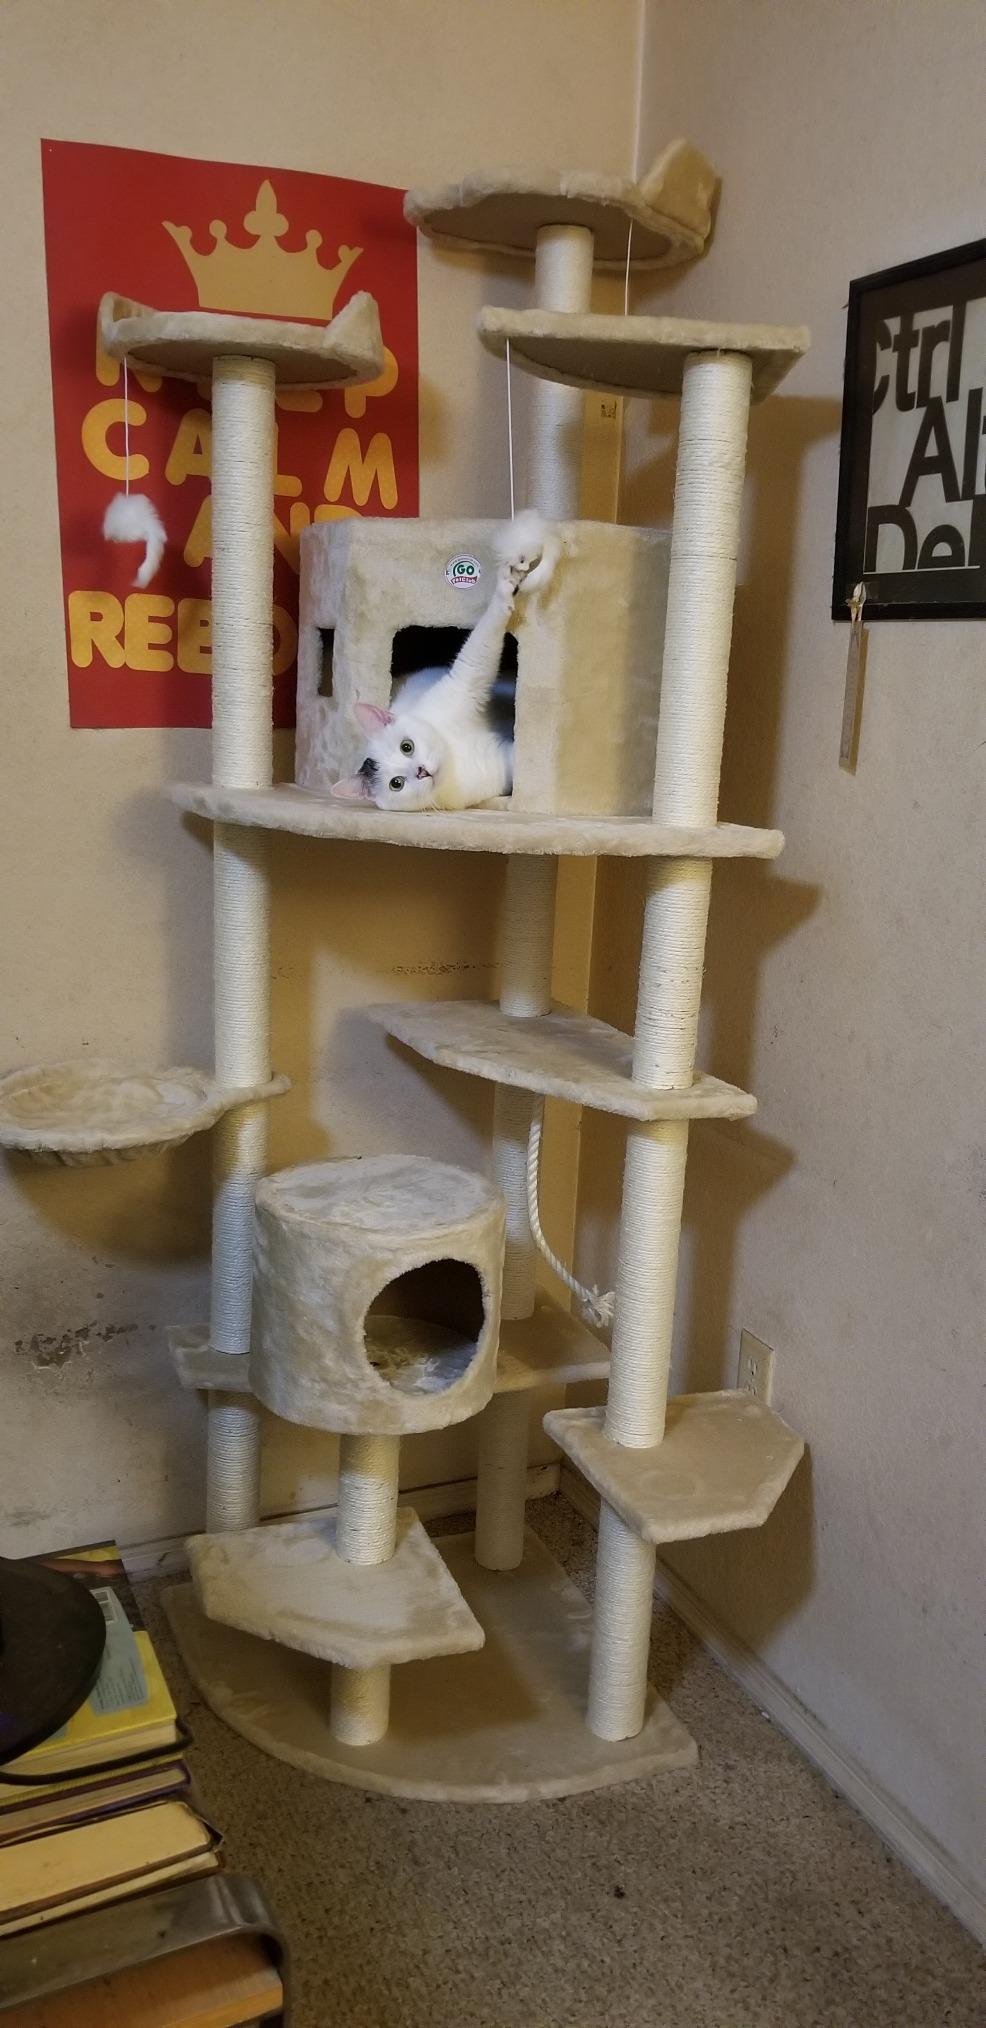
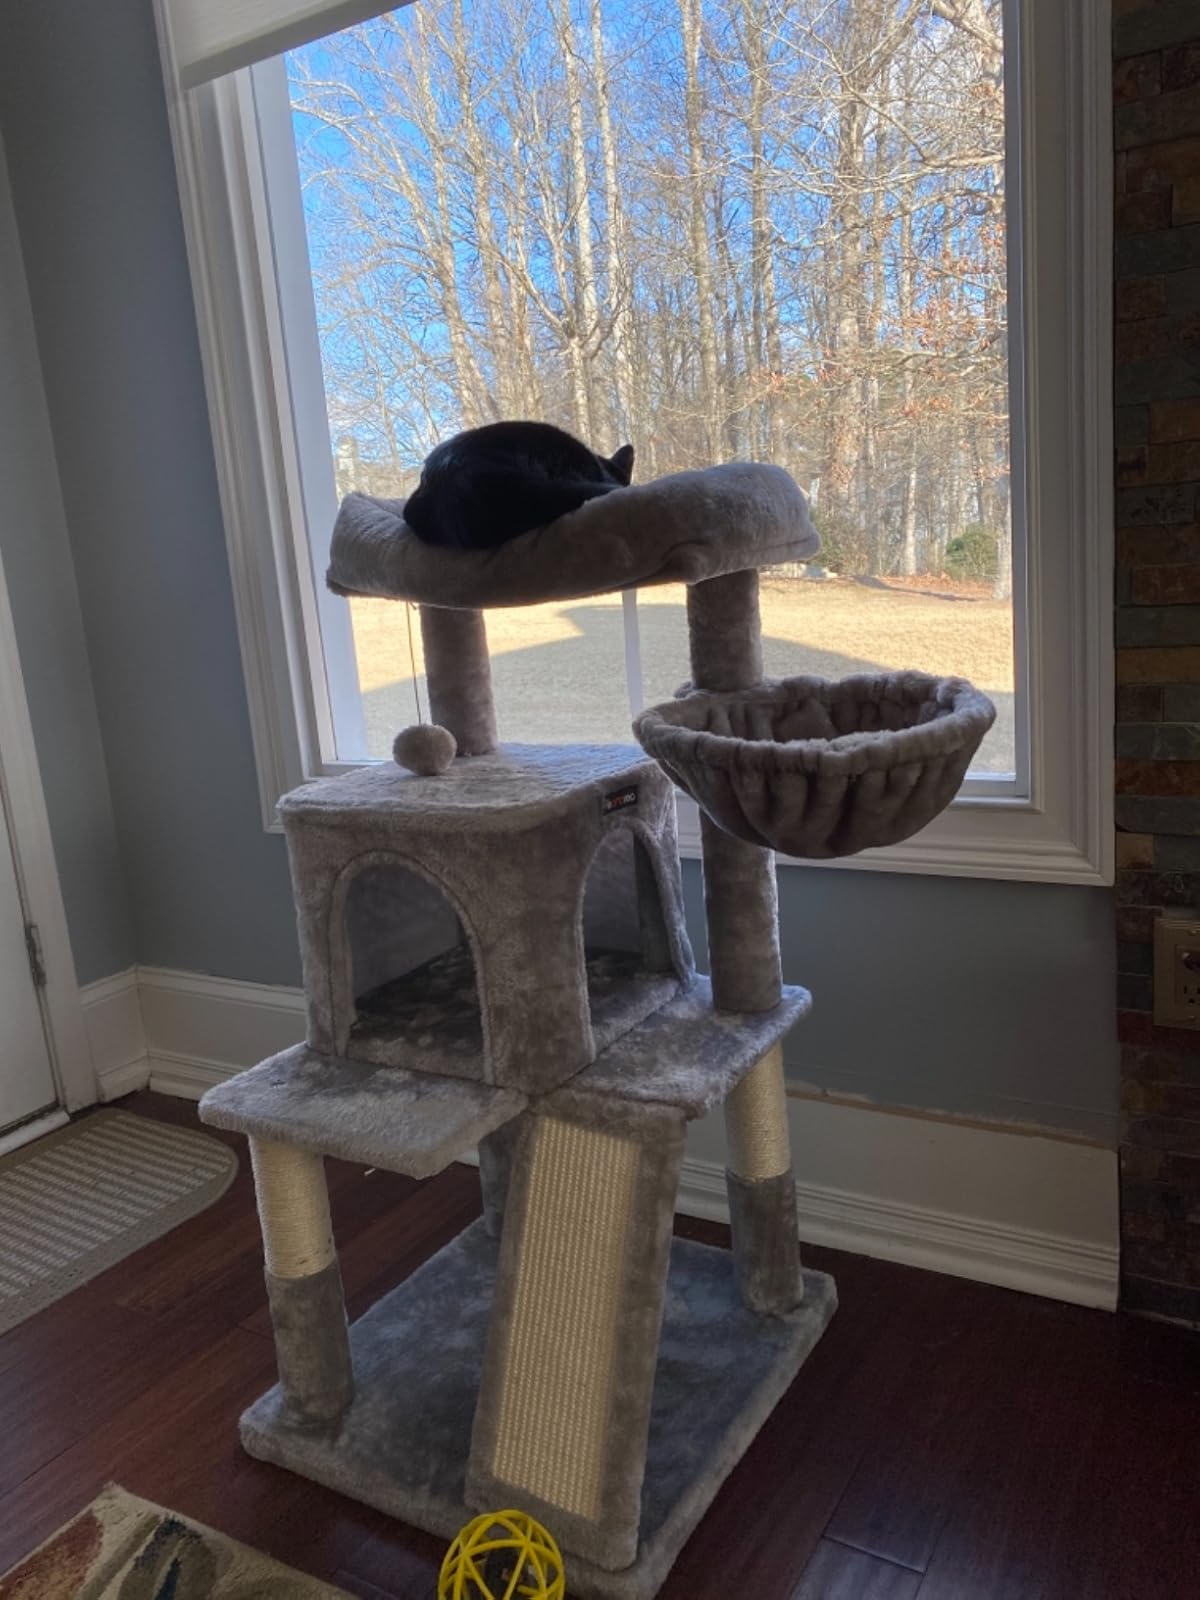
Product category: items_cat tree
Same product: no